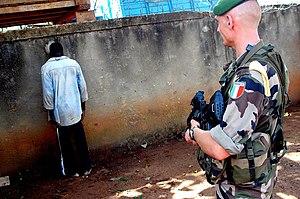
Un membre des Forces nouvelles de Côte d'Ivoire capturé par la Légion étrangère
L’opération Licorne est le nom de la participation des forces armées françaises, sous commandement français, au maintien de la paix en Côte d'Ivoire mise en place à la suite de la crise politico-militaire en Côte d'Ivoire. Elle est distincte mais complémentaire de l'ONUCI. La force Licorne est remplacée, le 21 janvier 2015, par les Forces françaises en Côte d'Ivoire.
Les Forces nouvelles de Côte d'Ivoire étaient une coalition de mouvements rebelles, le Mouvement populaire ivoirien du Grand Ouest, le Mouvement patriotique de Côte d'Ivoire et le Mouvement pour la justice et la paix dont les éléments armés contrôlaient une zone baptisée « zone CNO », un territoire, d'une surface de 193 000 km², pendant la première partie de la crise, de 2002 à 2007, essentiellement dans la partie nord du pays. Guillaume Soro était le secrétaire général de ce mouvement.